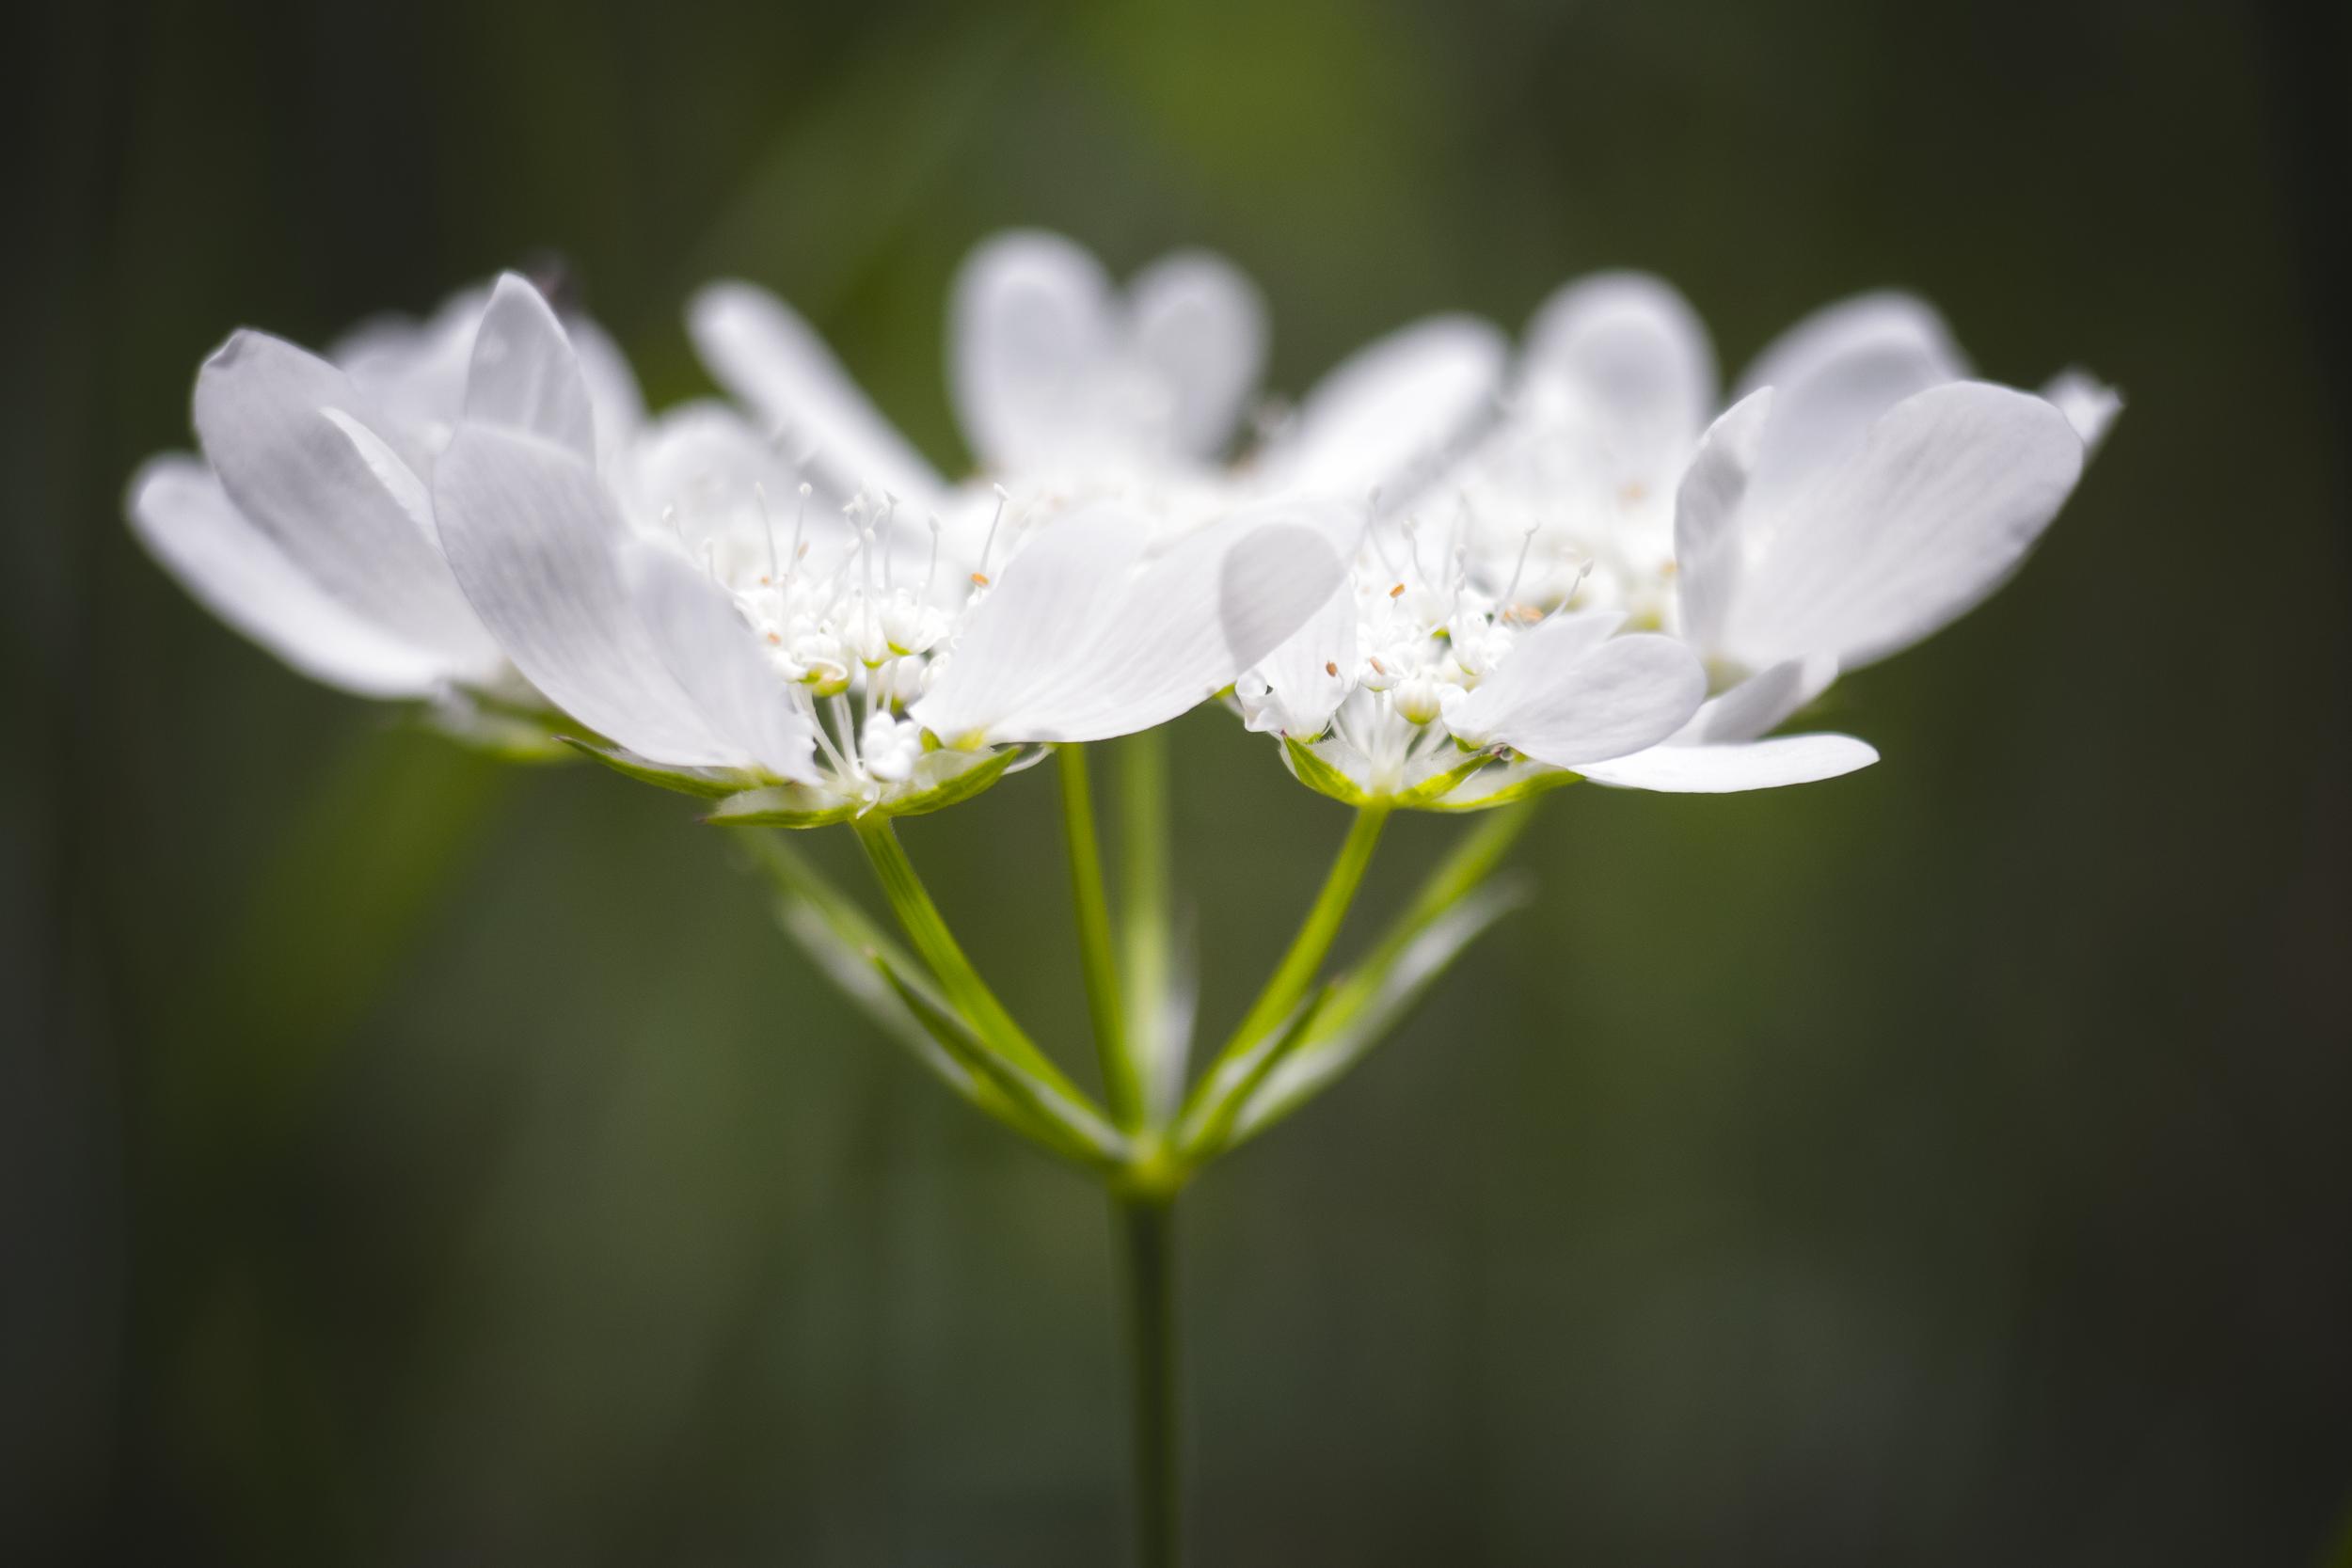
nature, branch, blossom, plant, photography, leaf, flower, petal, green, macro, botany, nikon, closeup, flora, wildflower, close up, nikkor, d750, quiet, bud, 5502000mmf4056, curuyann, macro photography, flowering plant, plant stem, land plant